Johann Baptist Alzog

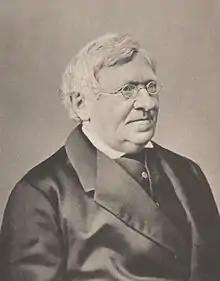

Johann Baptist Alzog (8 June 1808 – 1 March 1878) was a German theologian and Catholic church historian.